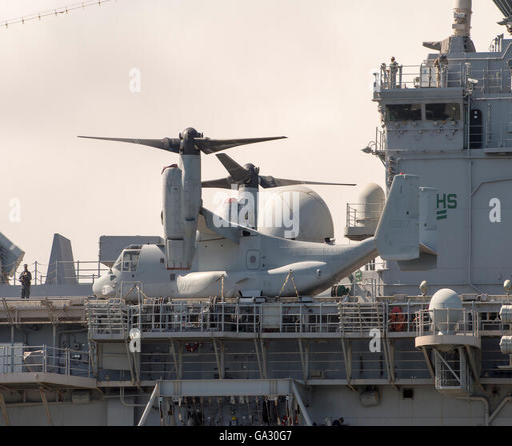
aircraft model lashed to the deck wasp